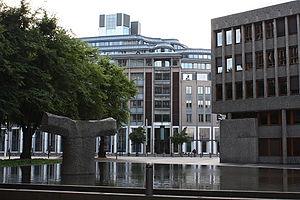
Le ministère royal norvégien des Transports et des Communications est le ministère des Transports du gouvernement du Royaume de Norvège. Il est chargé des infrastructures liés aux différents moyens de transports, des moyens de télécommunications et des services postaux.